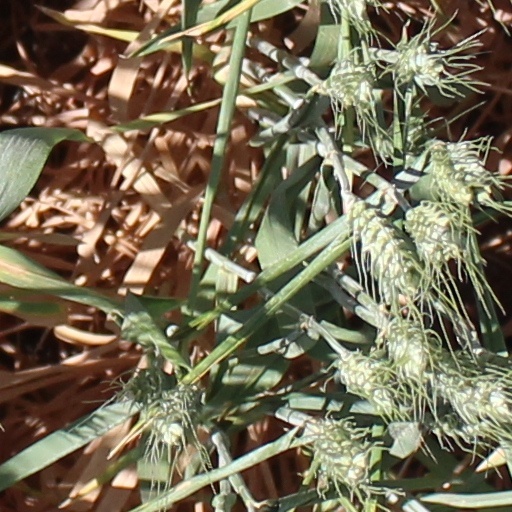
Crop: wheat